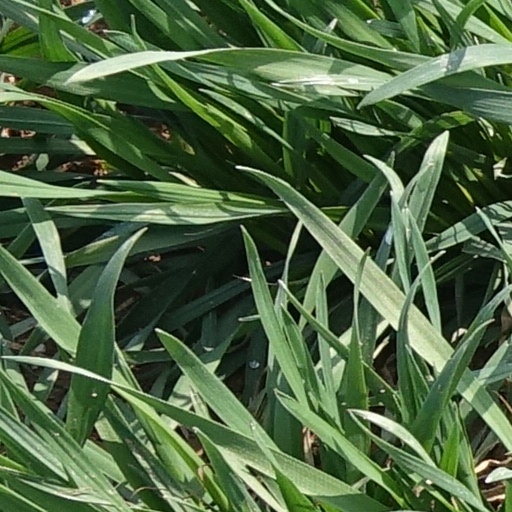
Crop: wheat